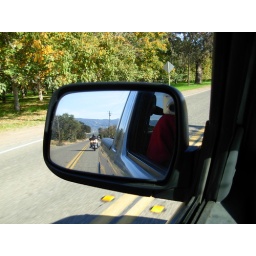
motorcycle in the mirror